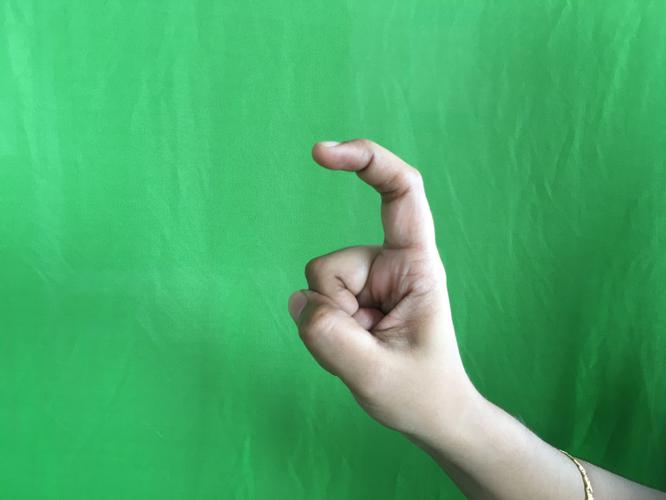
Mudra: Tamarachudam
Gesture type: single_hand